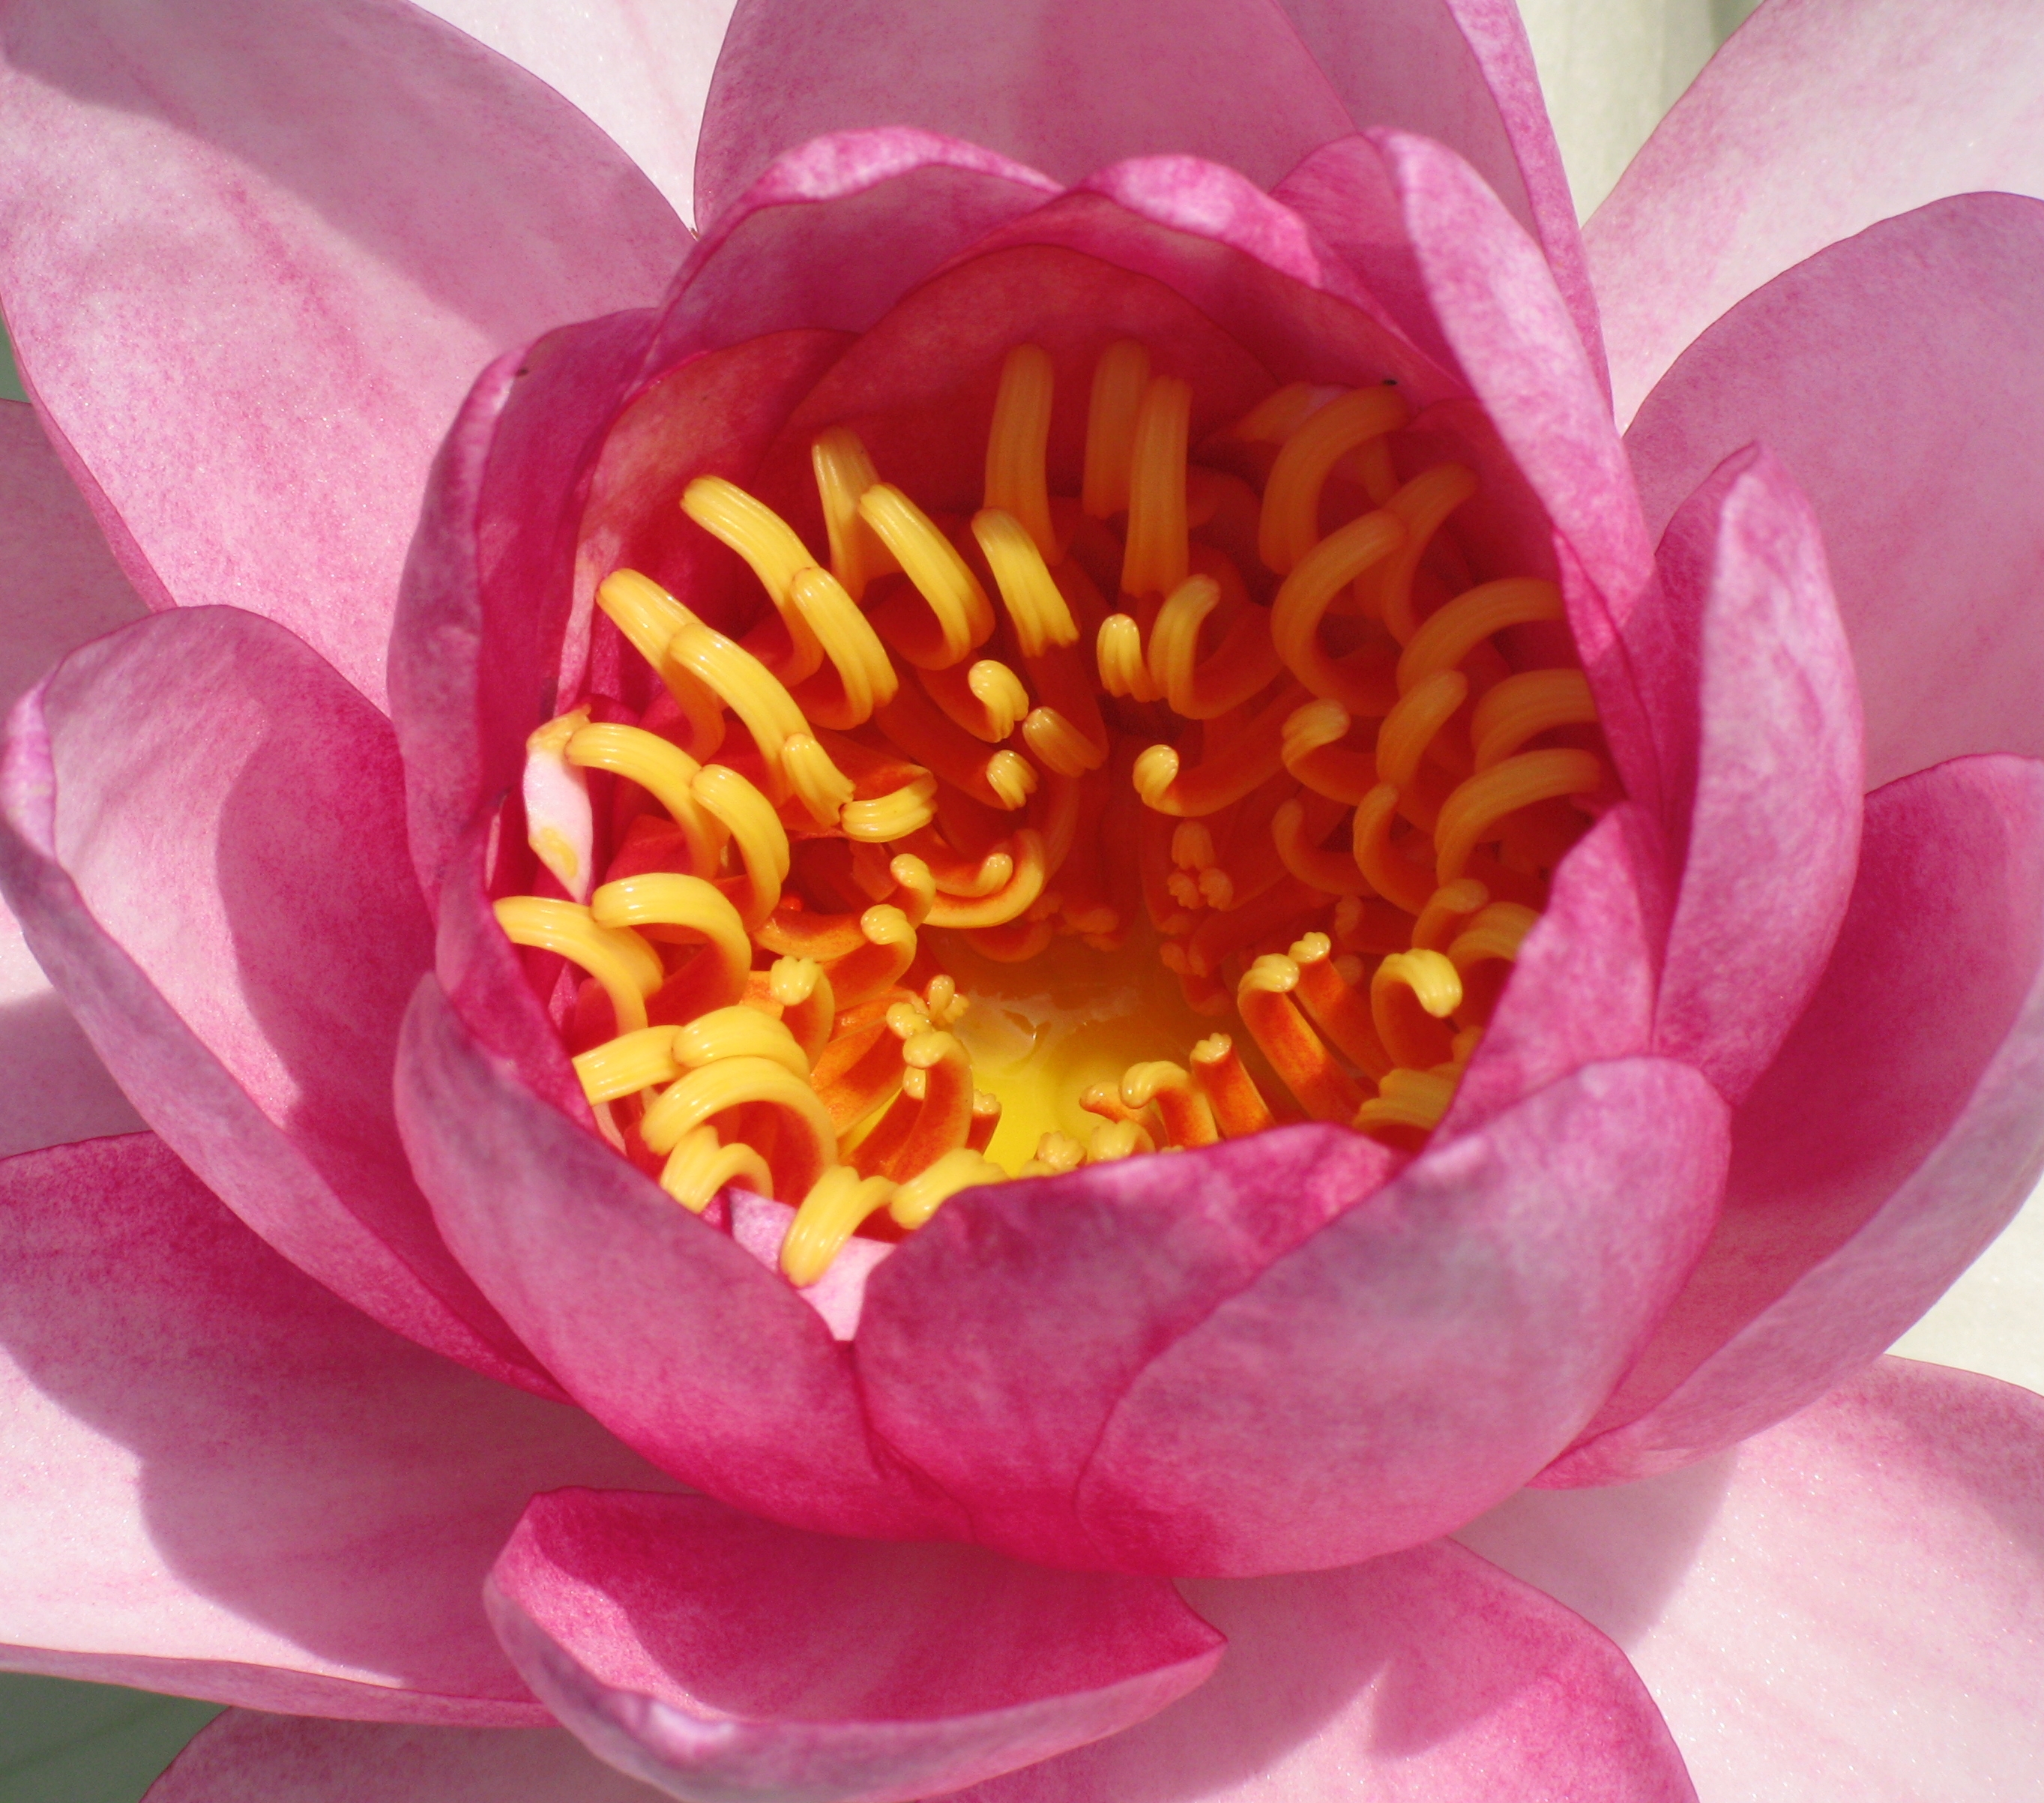
water, blossom, plant, flower, petal, high, pink, aquatic plant, flora, cool image, hires, lily, hi, res, peony, nymphaea, g7, themacrogroup, anawesomeshot, macro photography, flowering plant, land plant